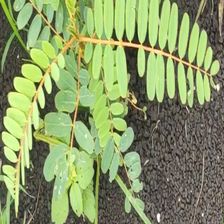
Weed species: Sicklepod_(Senna obtusifolia)